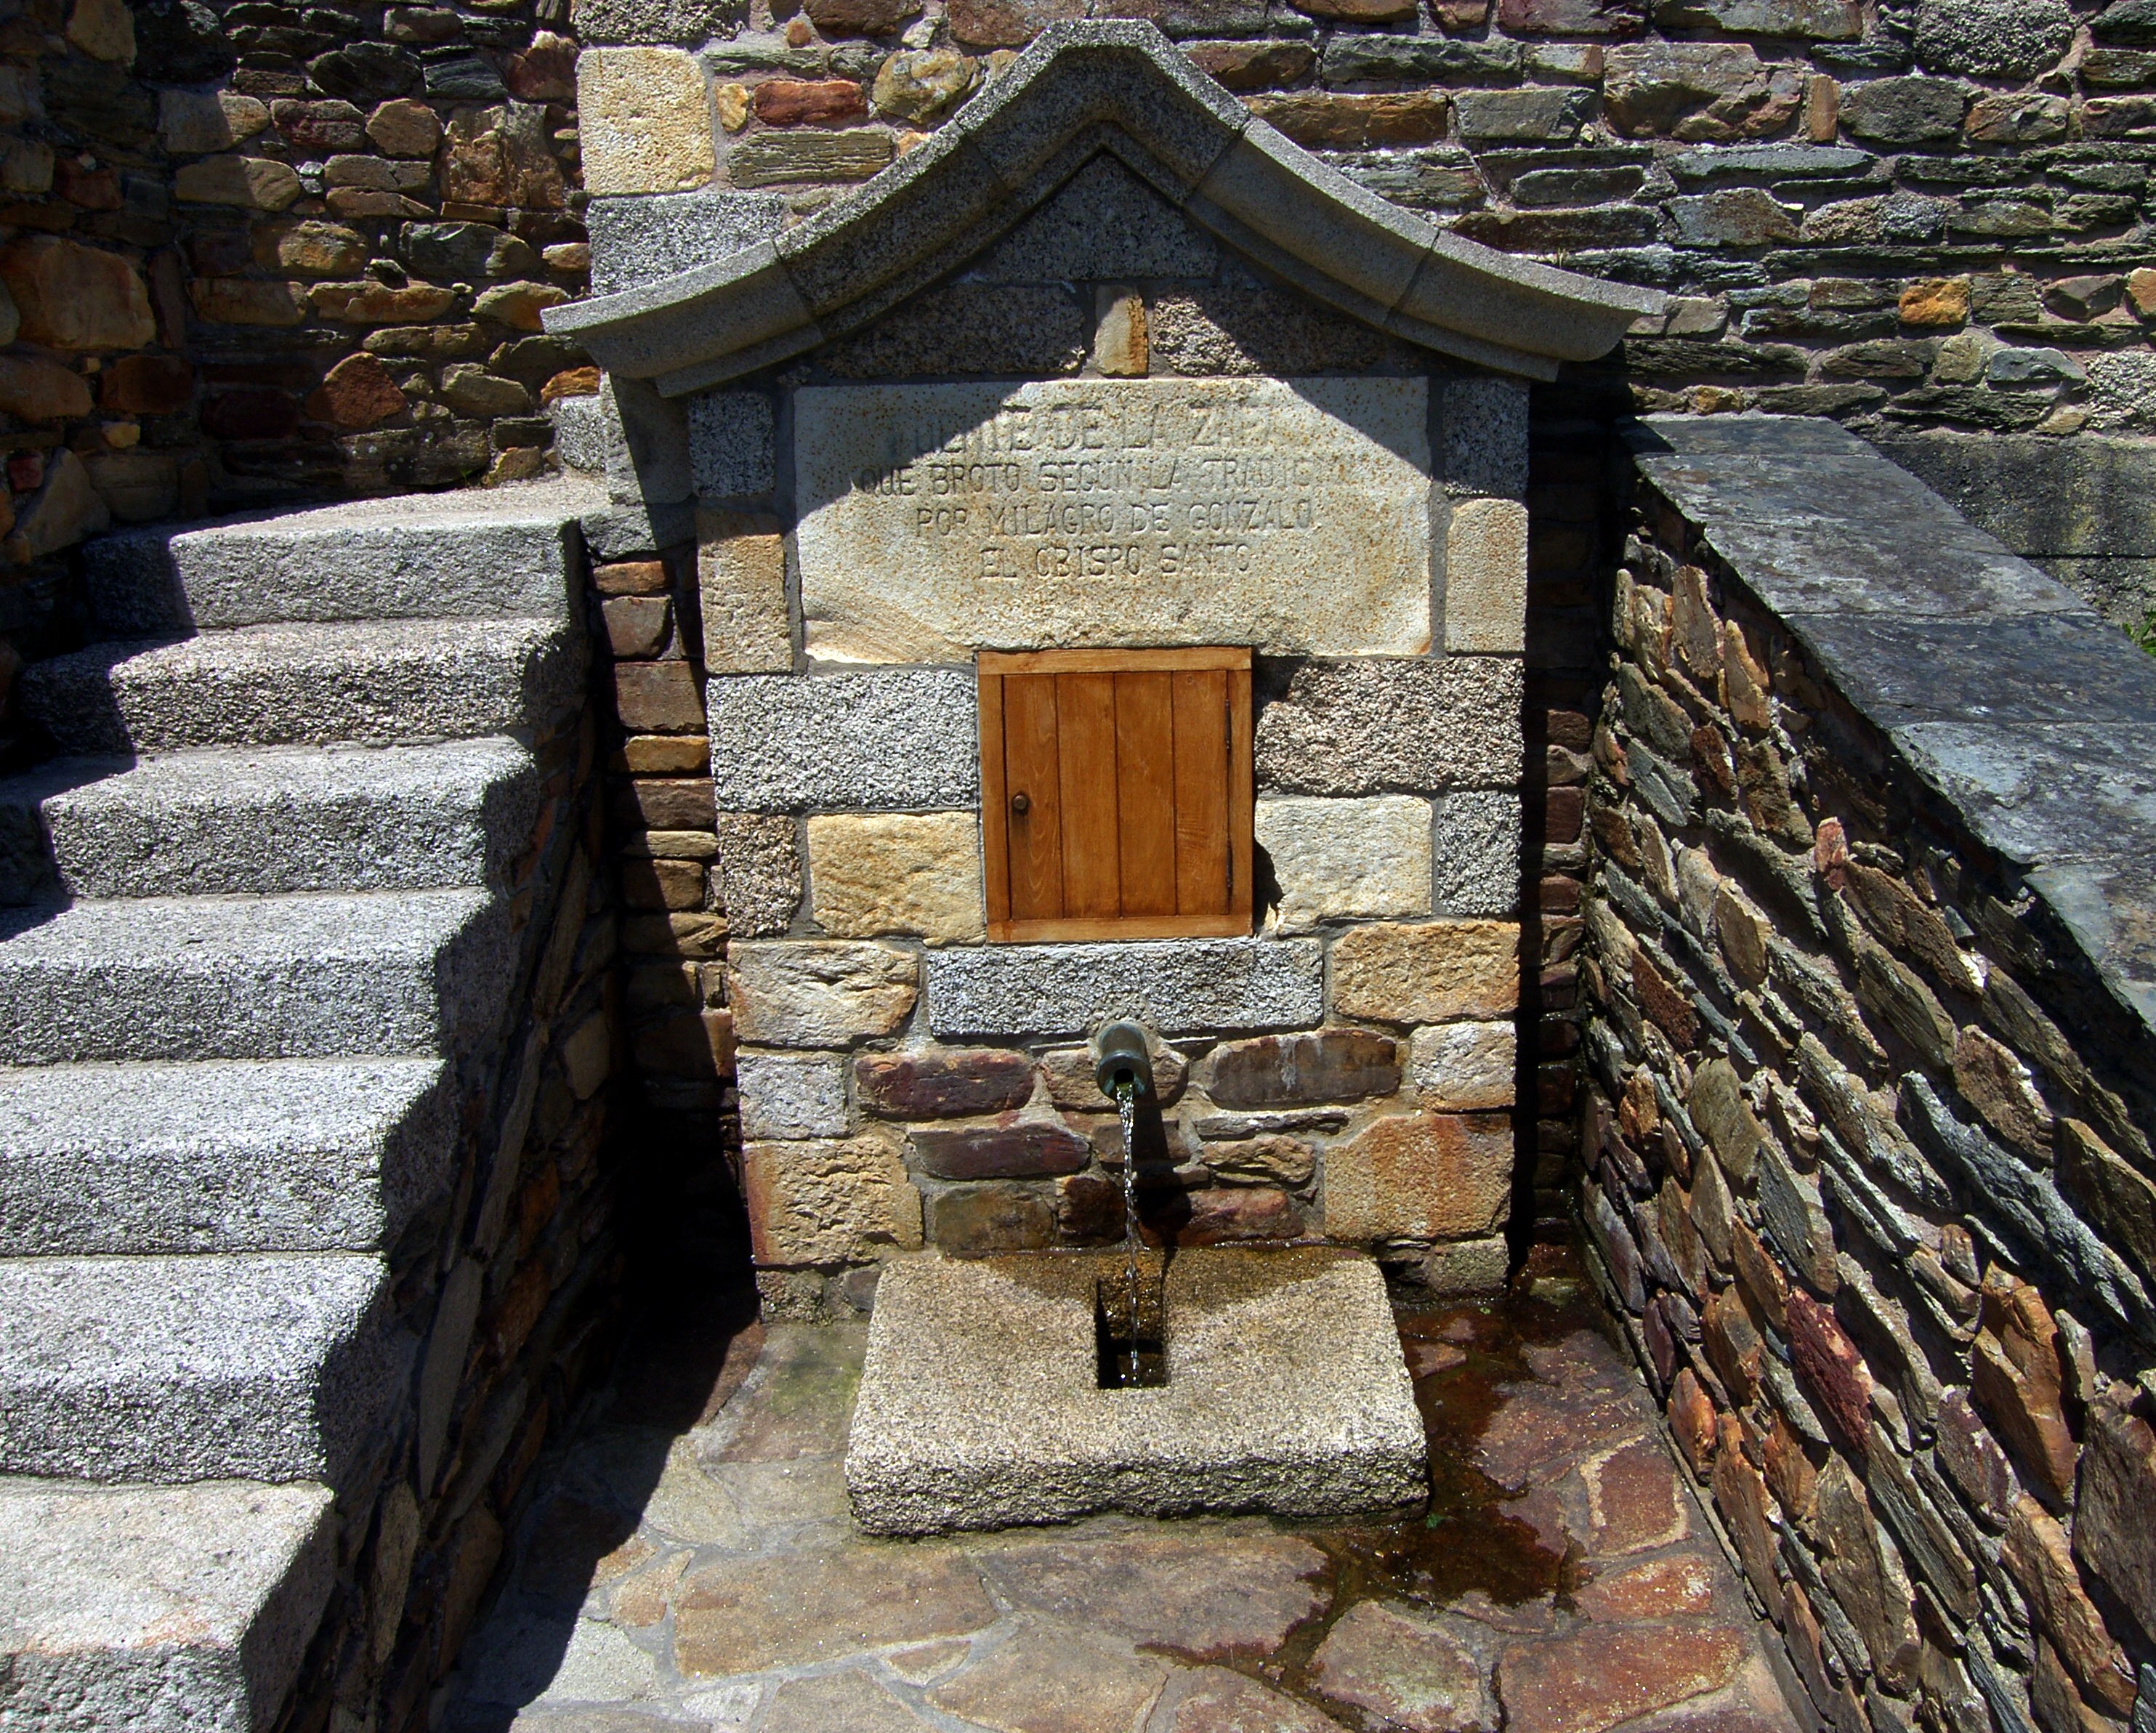
rock, wood, building, wall, cottage, chapel, place of worship, temple, ruins, shrine, ancient history